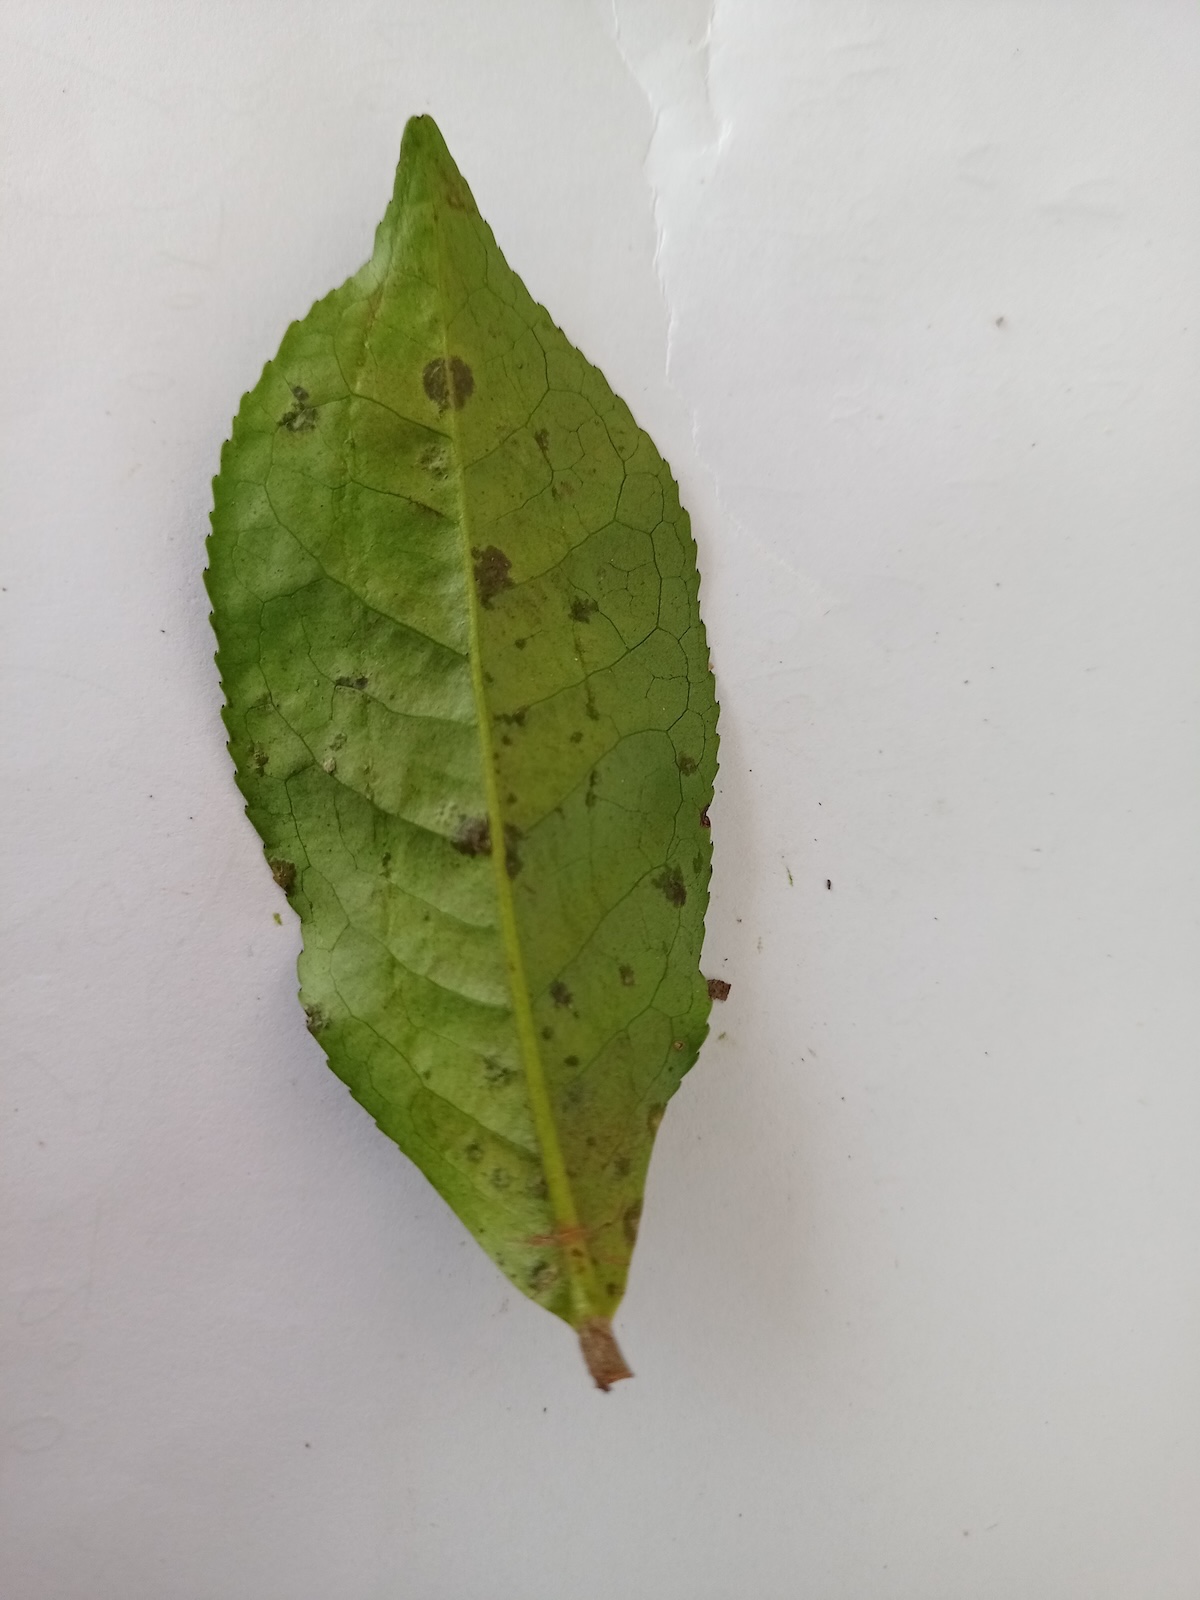
Label: Tea algal leaf spot